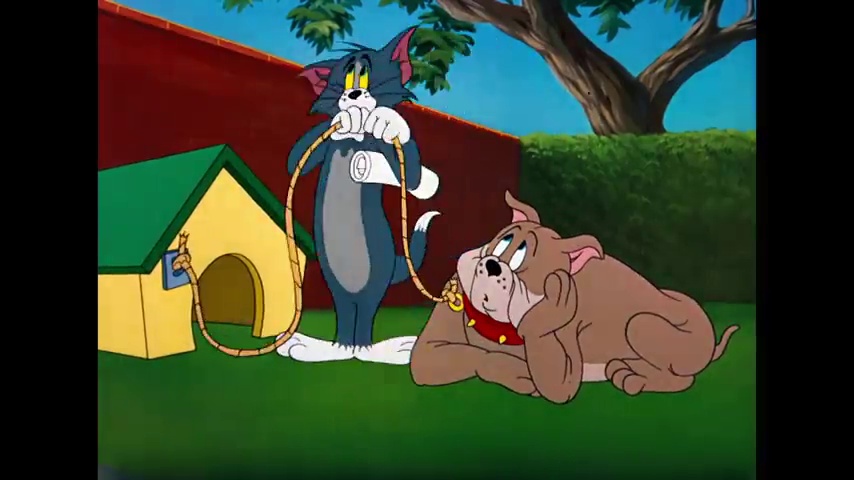
Portrait style: Cartoon Portrait